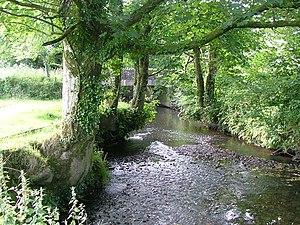
L'Ottery est un affluent de la Tamar, un fleuve de Cornouailles, dans le sud-ouest de l'Angleterre.